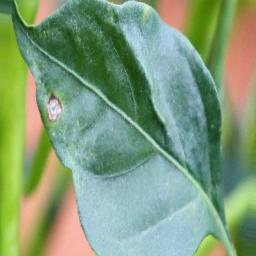
Label: cercospora